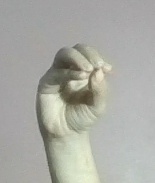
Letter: ha